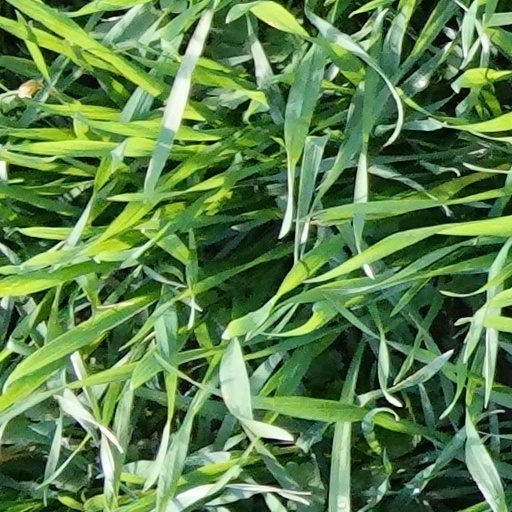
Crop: wheat